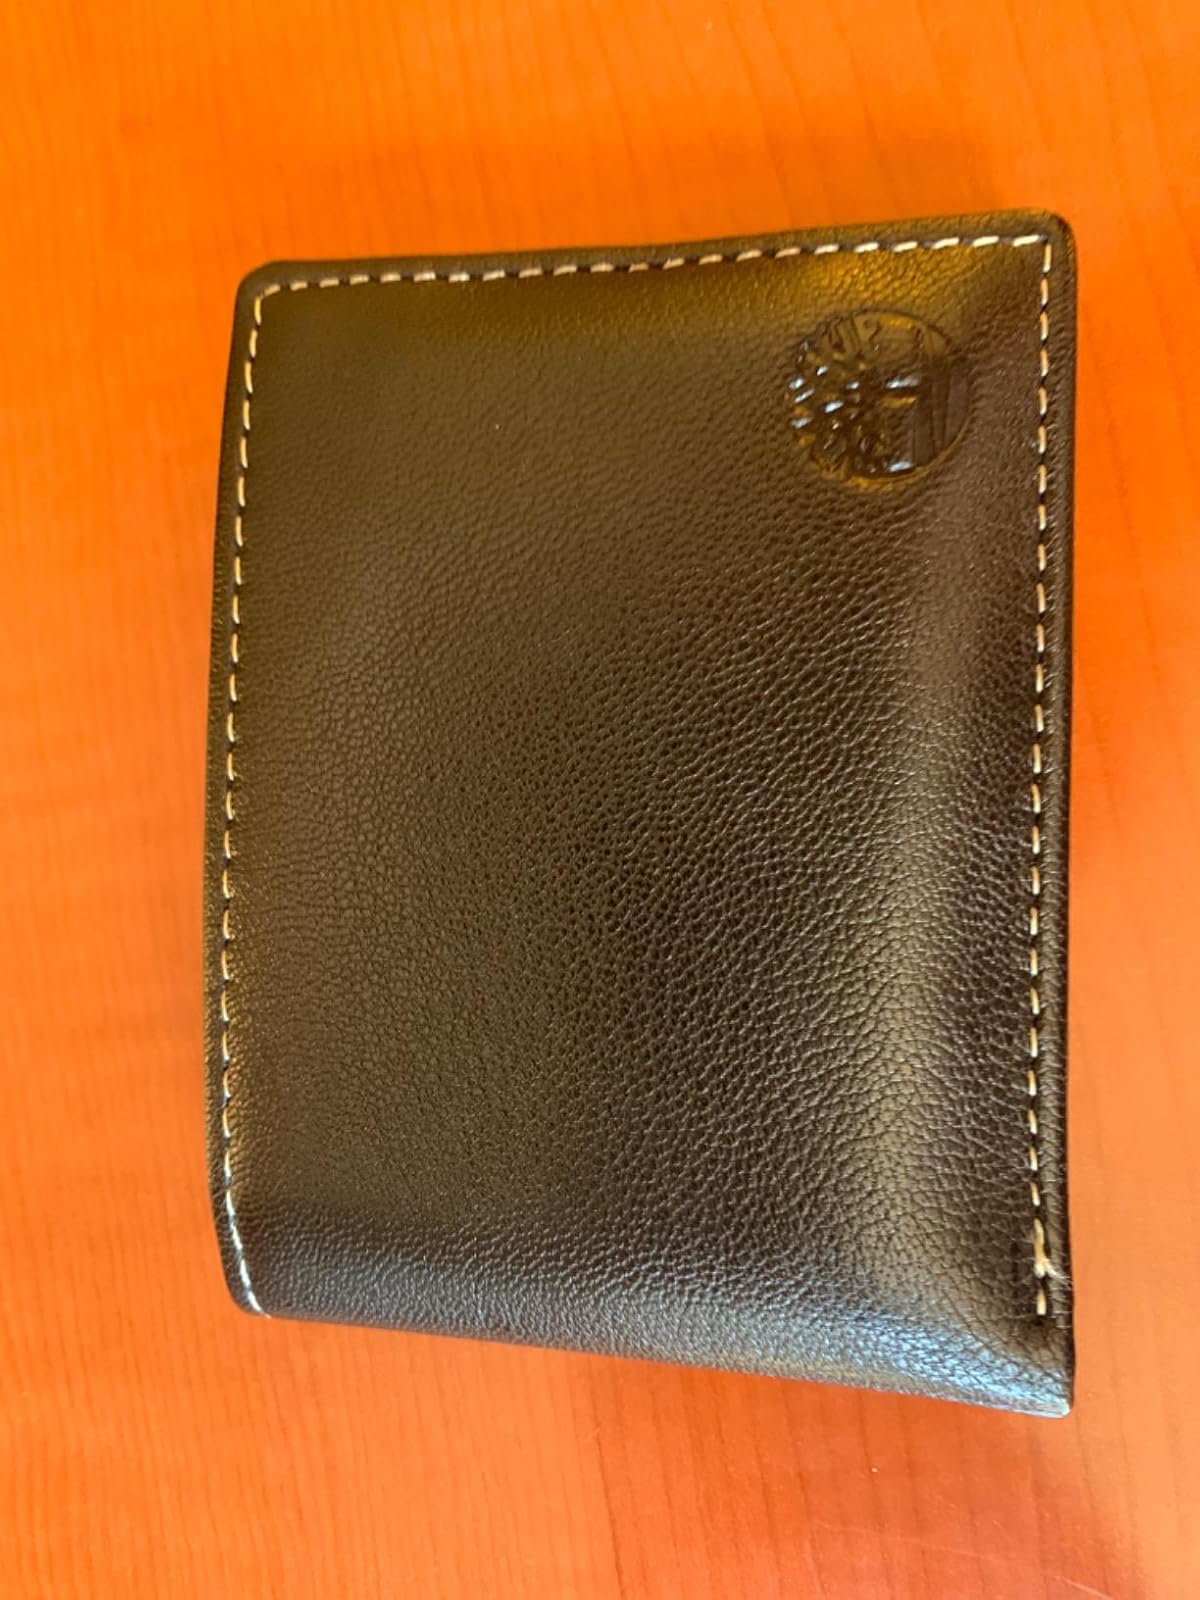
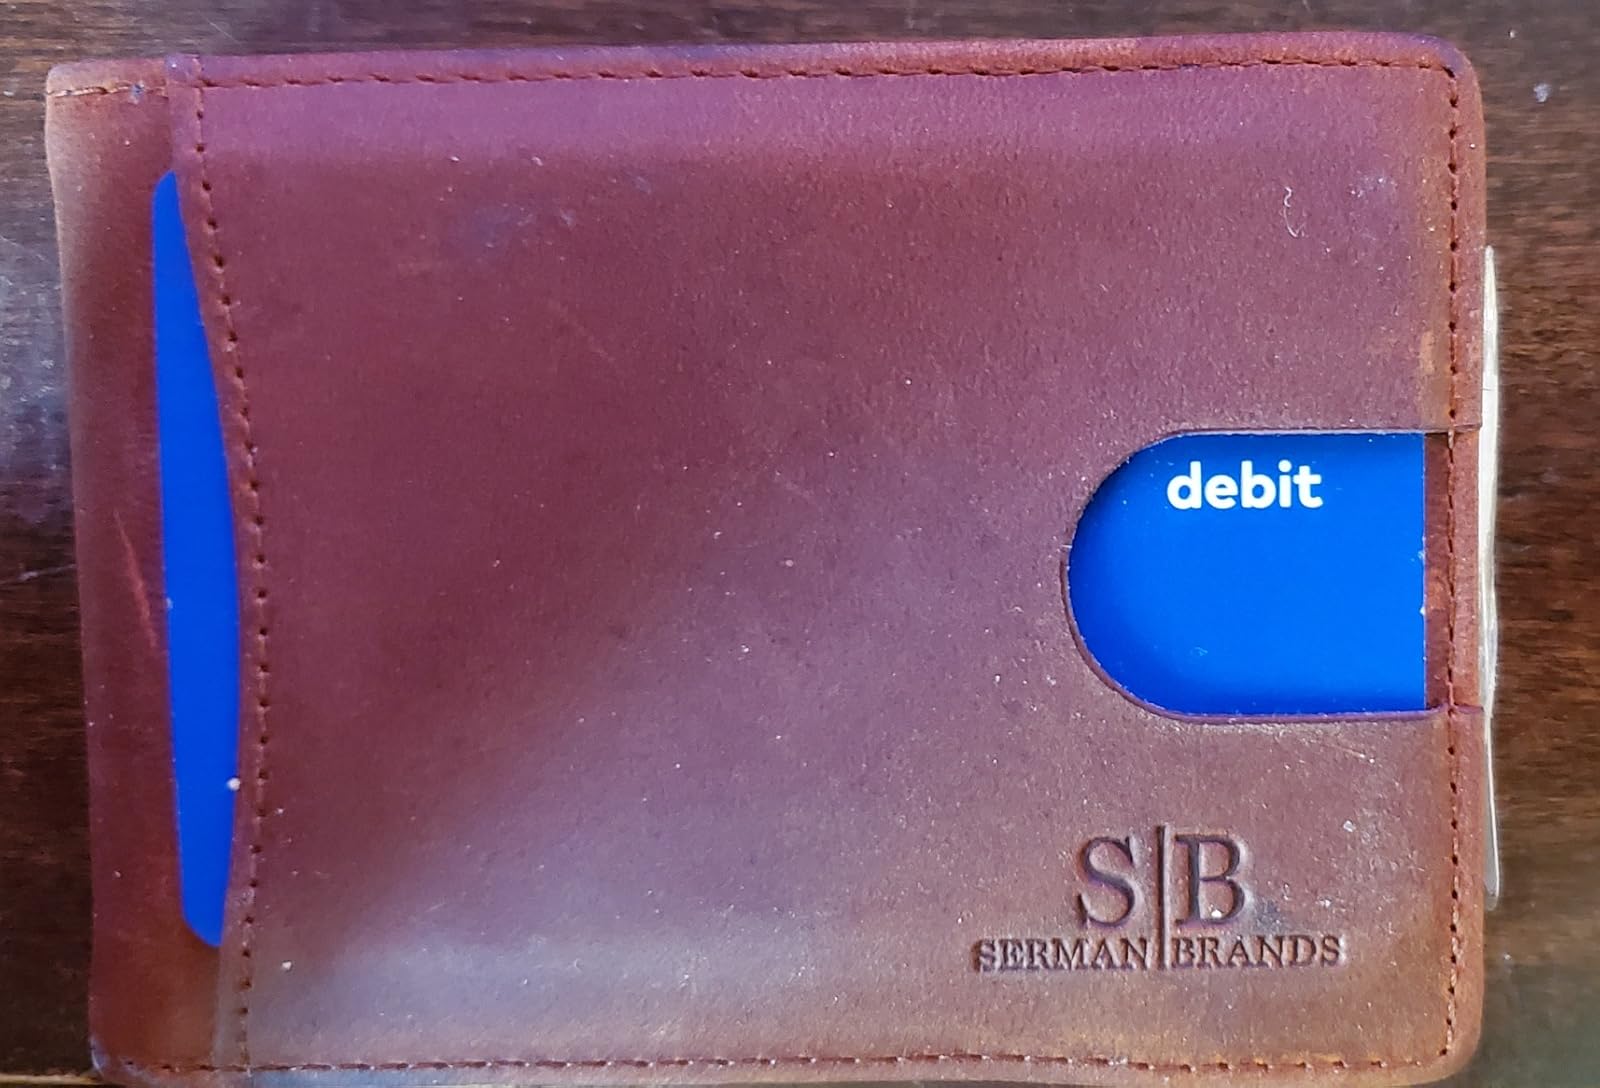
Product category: accessories_wallet
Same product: no